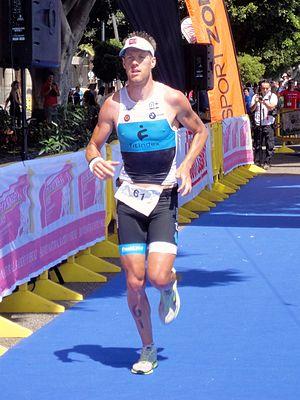
Joerie Vansteelant né le 21 juin 1982 à Torhout en Belgique est un duathlète et triathlète, quadruple champion du monde de duathlon longue distance.
Powerman Duathlon ou Powerman est le nom d'une compétition de duathlon organisée par l'Association Internationale Powerman et agréée par la Fédération internationale de triathlon. Le Powerman de Zofingue en Suisse où fut créé l’événement, est en 1989, le premier événement sportif de duathlon international organisé. Un circuit international de compétitions courtes et longues distances se développent depuis plusieurs années dans le monde sous l’égide de l'IAP et de la marque Powerman. Les épreuves servent souvent de support aux championnats organisés par les fédérations nationales et internationales de triathlon. Les distances issue de l'édition originale, sont généralement de 10 km de course à pied, 150 km de vélo suivi de nouveau par 30 km de course à pied pour le format long et de 5 km, 50 km et 10 km pour le format court. Le Powerman de Zofingen parmi les plus difficiles au monde, reste la référence principale de ce circuit en étant régulièrement le support des championnats du monde de duathlon longue distance organisé par l'ITU.